Greta Gerwig

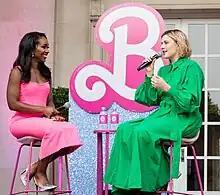
Journalist Abby Phillip with Gerwig during a Q&A for "Barbie" in 2023

In 2017, Gerwig made her solo directorial debut (after having co-directed "Nights and Weekends") with the coming-of-age comedy-drama film "Lady Bird", which she also wrote. It starred Saoirse Ronan in the title role. "Lady Bird" premiered at the Telluride Film Festival and was theatrically released in November 2017. The film grossed over $78 million against its $10 million budget worldwide. "Lady Bird" received critical acclaim, with reviewers particularly lauding Gerwig's screenplay and direction. The film was chosen by the National Board of Review, the American Film Institute, and "Time" magazine as one of the top ten films of 2017. According to the review-aggregation website Rotten Tomatoes, it was given 196 positive reviews in a row, making it the record-holder for the most "fresh" reviews, until the first "rotten" one arrived in December 2017. As of 2019, it had a 99% rating on the aforementioned website.